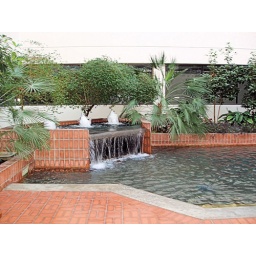
Water fountain inside the office building the SAP course was in